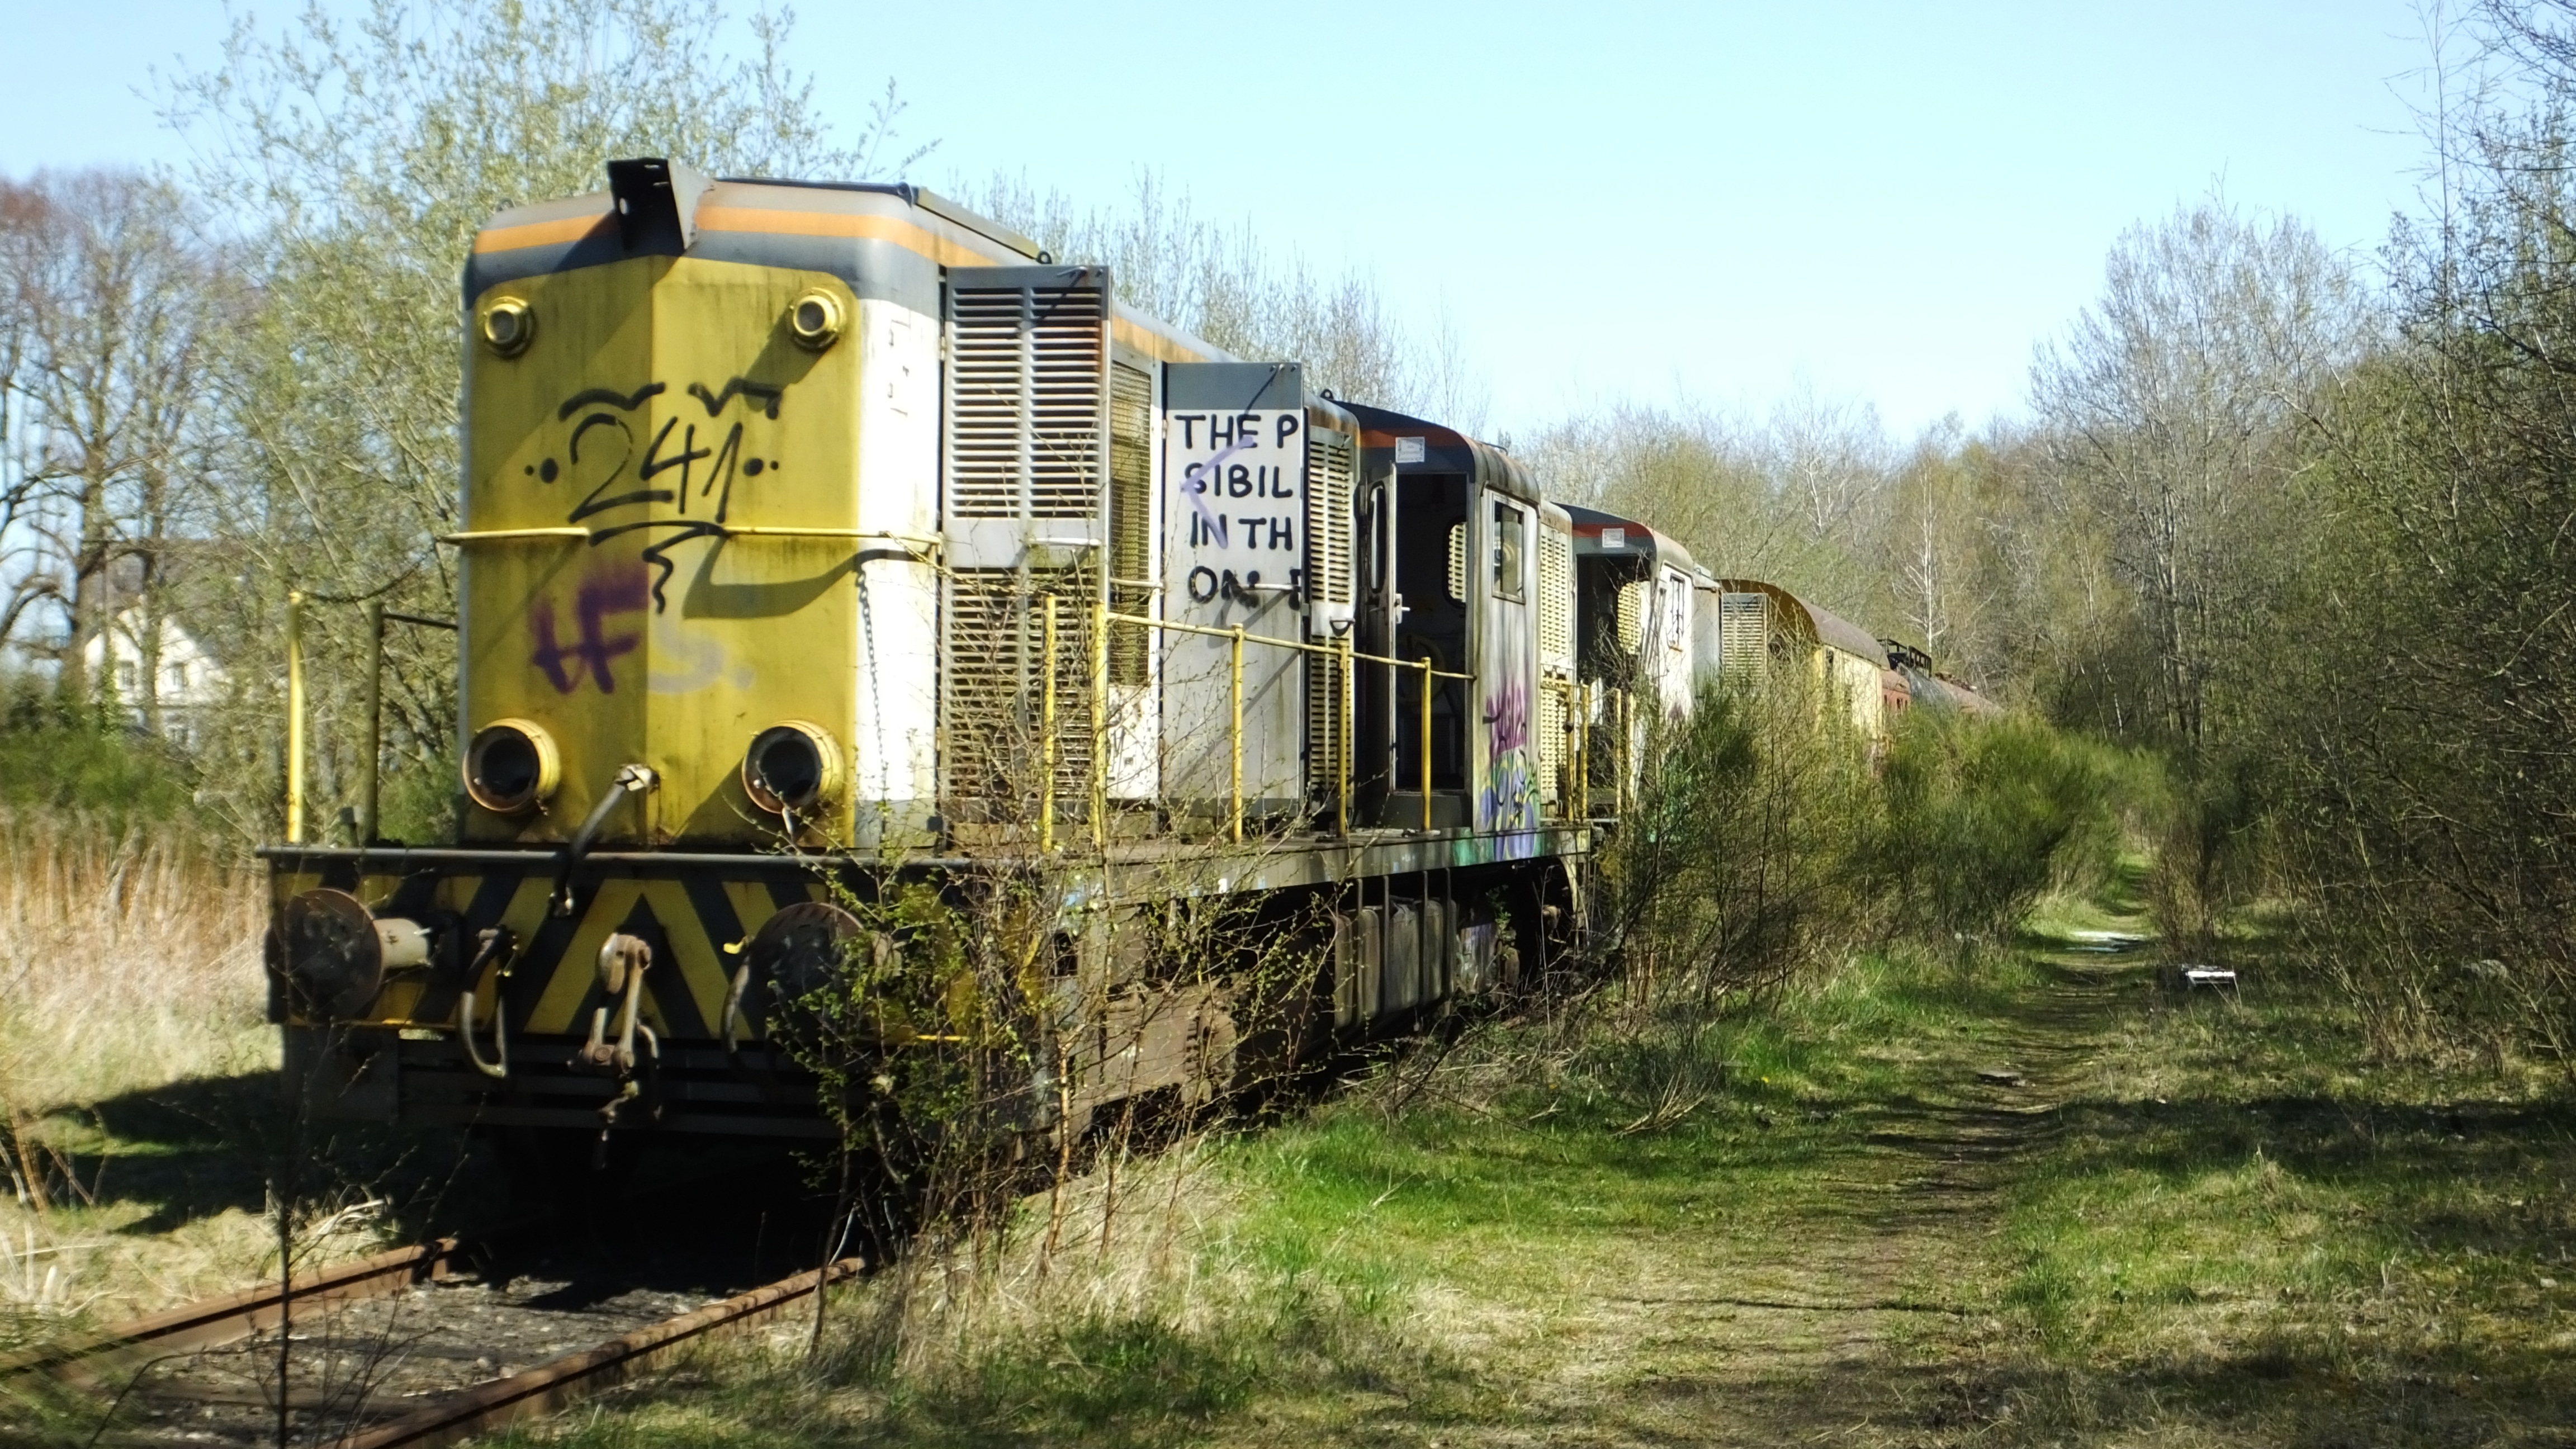
track, railway, train, canal, transport, vehicle, waterway, locomotive, rail transport, diesel locomotive, railway cemetery, old locomotive, rolling stock, railroad car